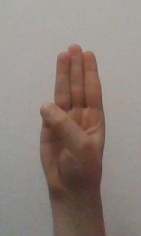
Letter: thaa